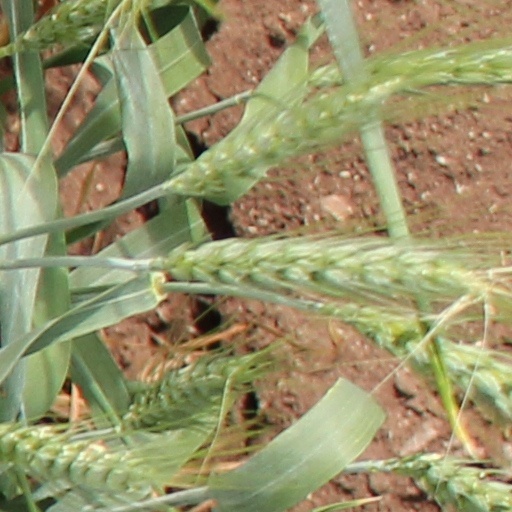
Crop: wheat